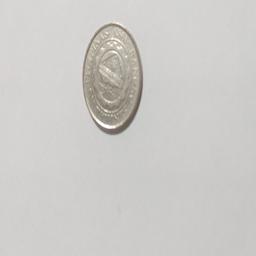
Label: 1_Old_Back